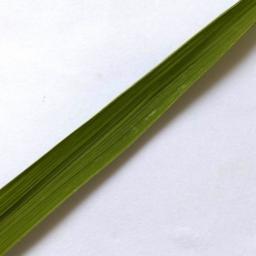
Label: Rice___Healthy